Metropolitan Manila Development Authority

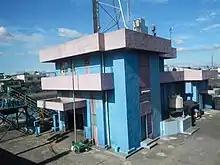
Balut Pumping Station in Manila

Starting from Bayani Fernando's term, the MMDA has constructed elevated pedestrian footbridges in an effort to "provide safe walkways for pedestrians" and promote "faster traffic flow". As of June 2023, a total of 133 footbridges have been built by the MMDA Traffic Engineering Center.